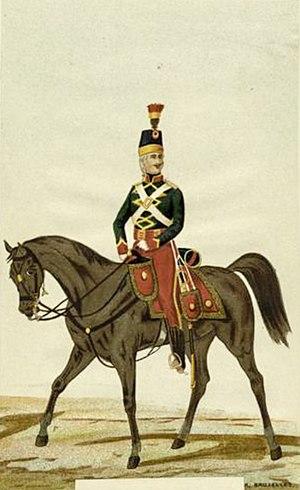
La révolution brabançonne, appelée autrefois révolution belge ou belgique, de 1789 se déroule dans les Pays-Bas autrichiens entre 1787 et 1790, sous le règne de l'empereur Joseph II, à l'époque de la gouvernance de l'archiduchesse Marie-Christine et de son époux le prince Albert de Saxe, duc de Teschen. Ce mouvement débute dès la prise de pouvoir de Joseph II suite au décès de Marie-Thérèse en 1780 et se fait ressentir dans toutes les villes et région des Etats Belgique.